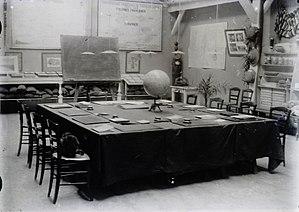
Salle des conférences de la section coloniale de l'école pratique d'industrie du Havre
Le lycée Jules Siegfried est un lycée général, technologique et professionnel du Havre appartenant à l'académie de Rouen.